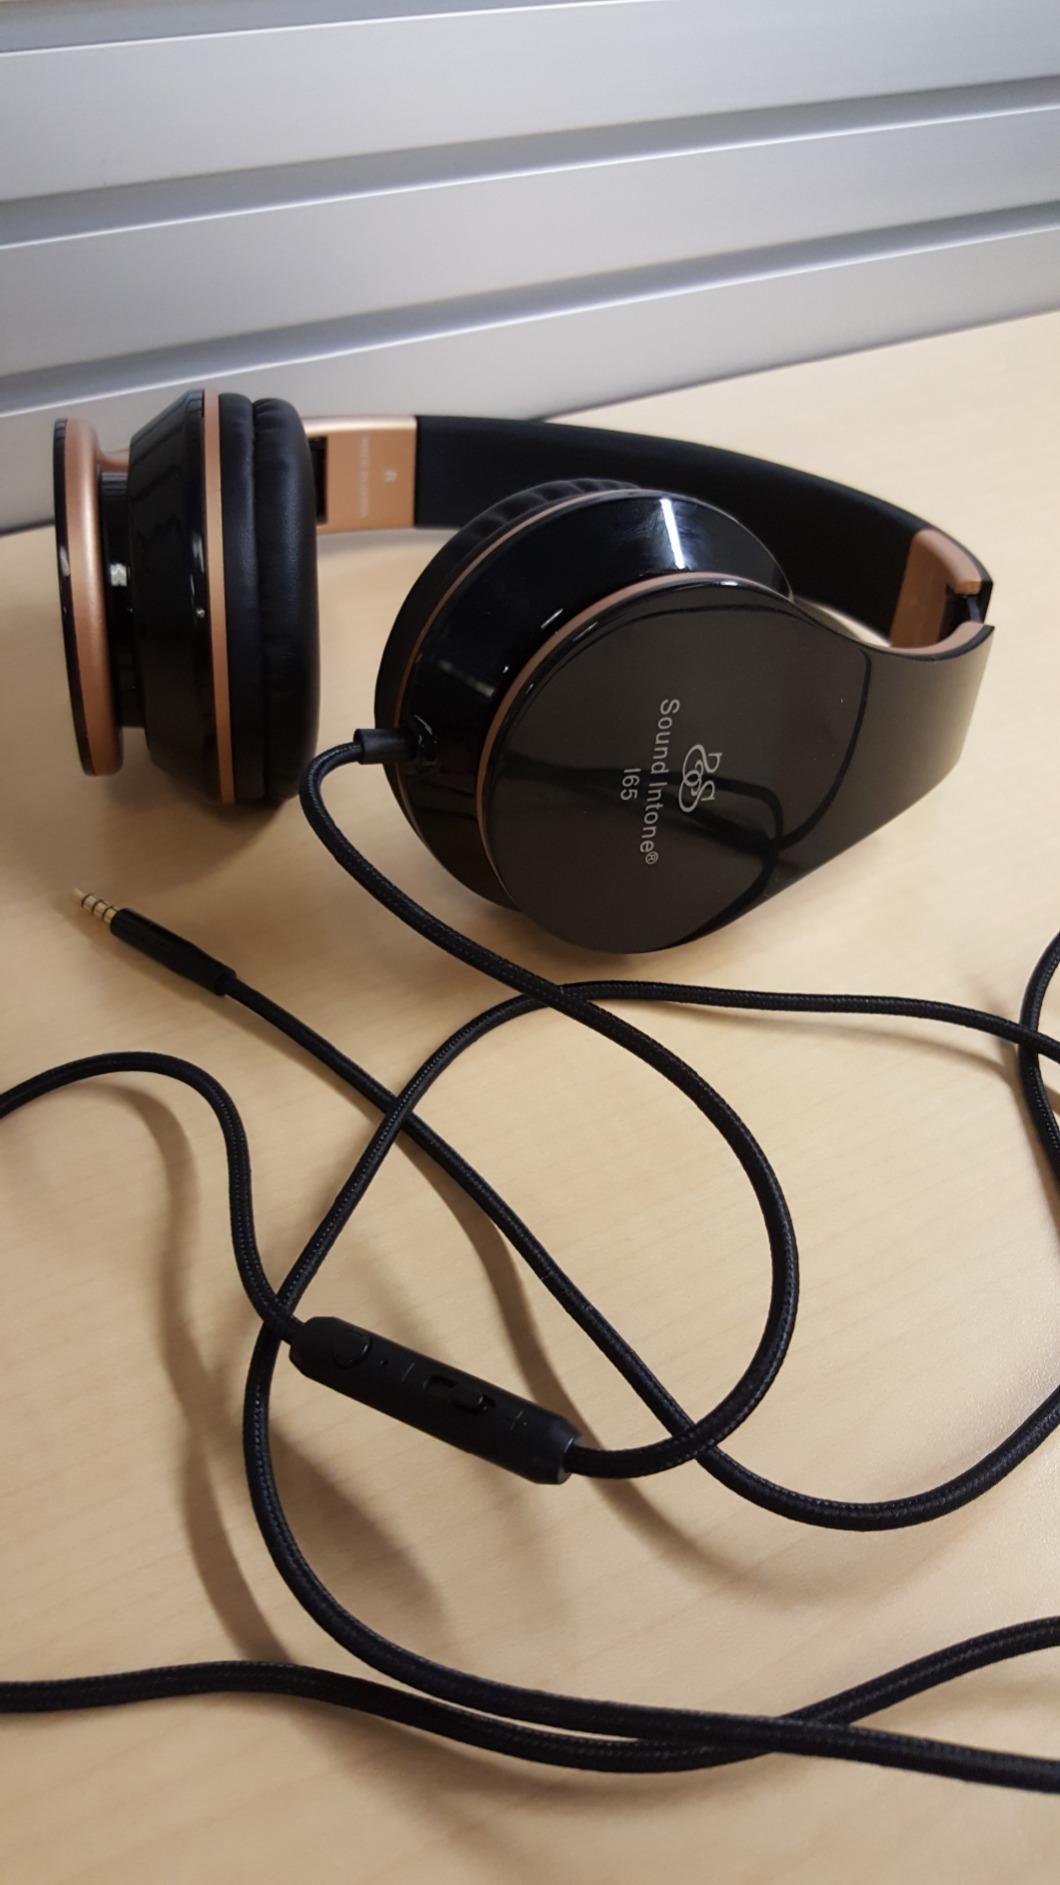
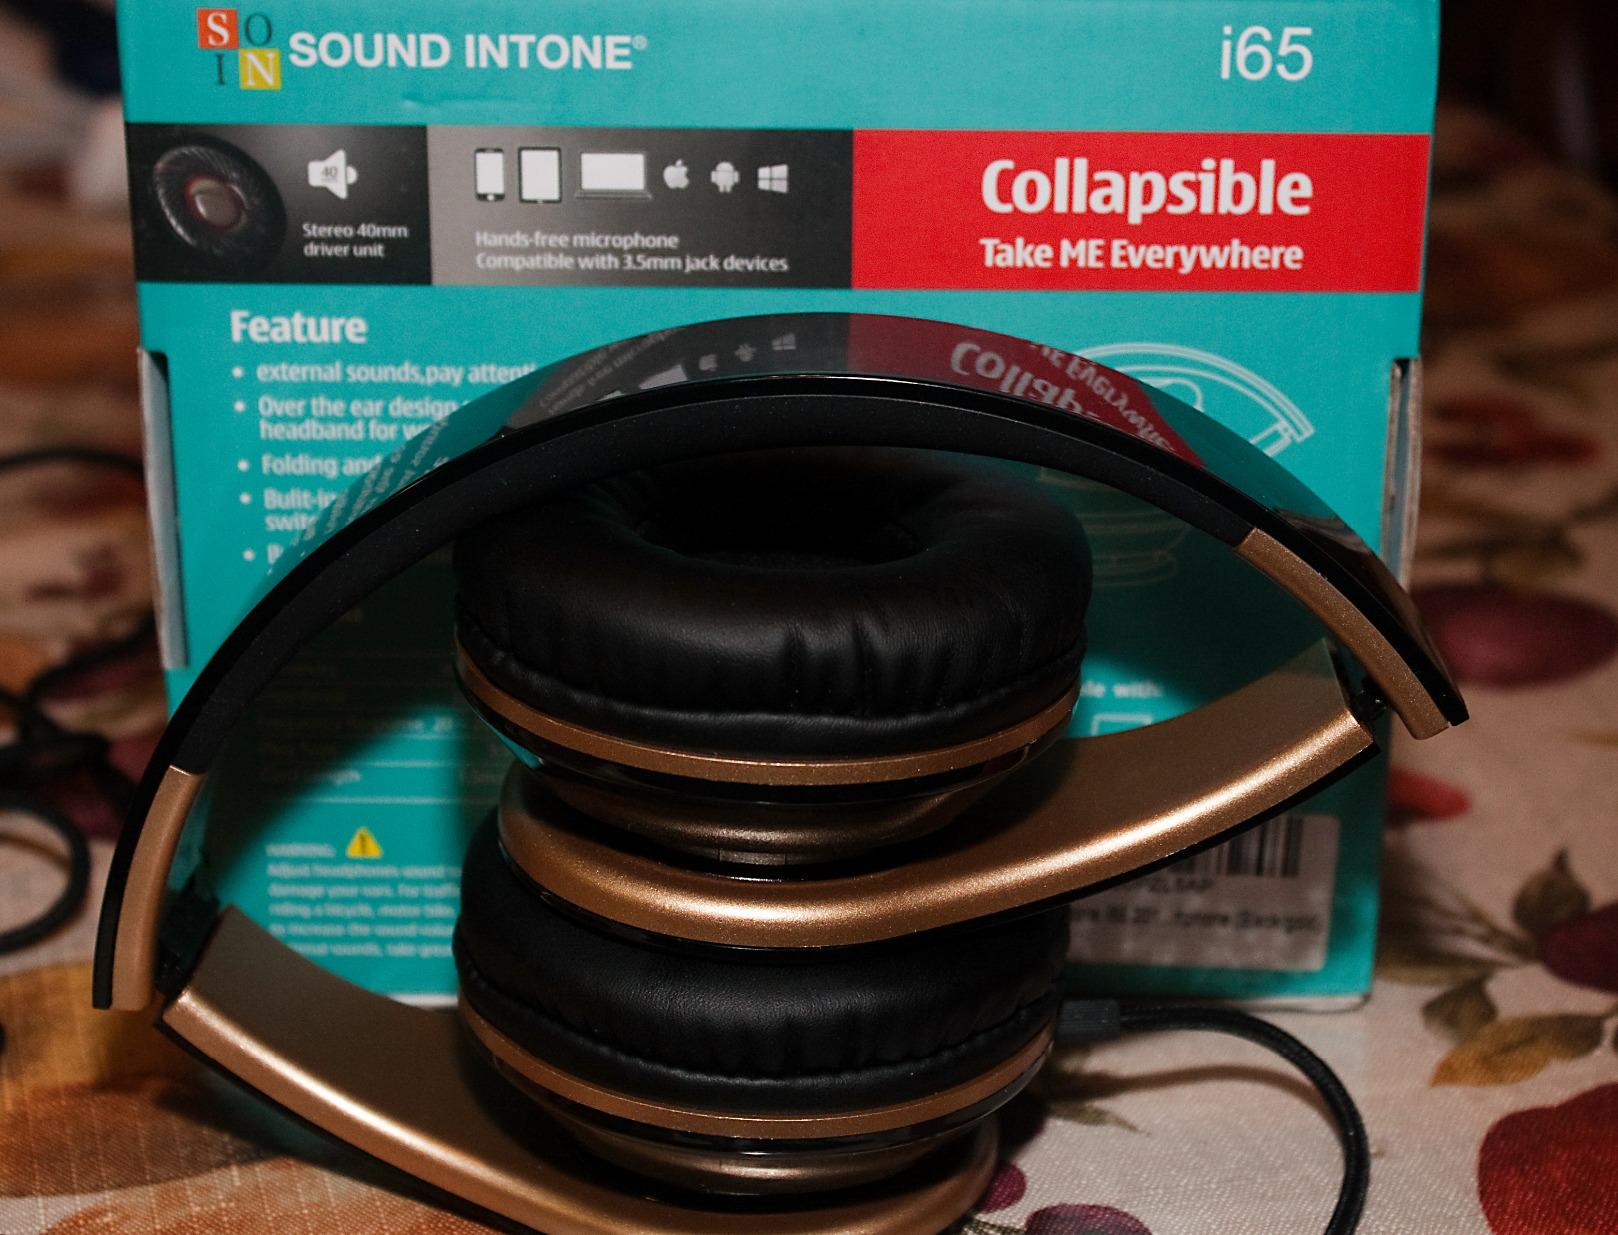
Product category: headphones
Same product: yes